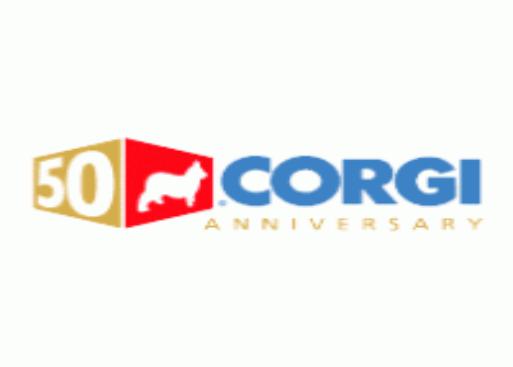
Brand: corgi
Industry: Others